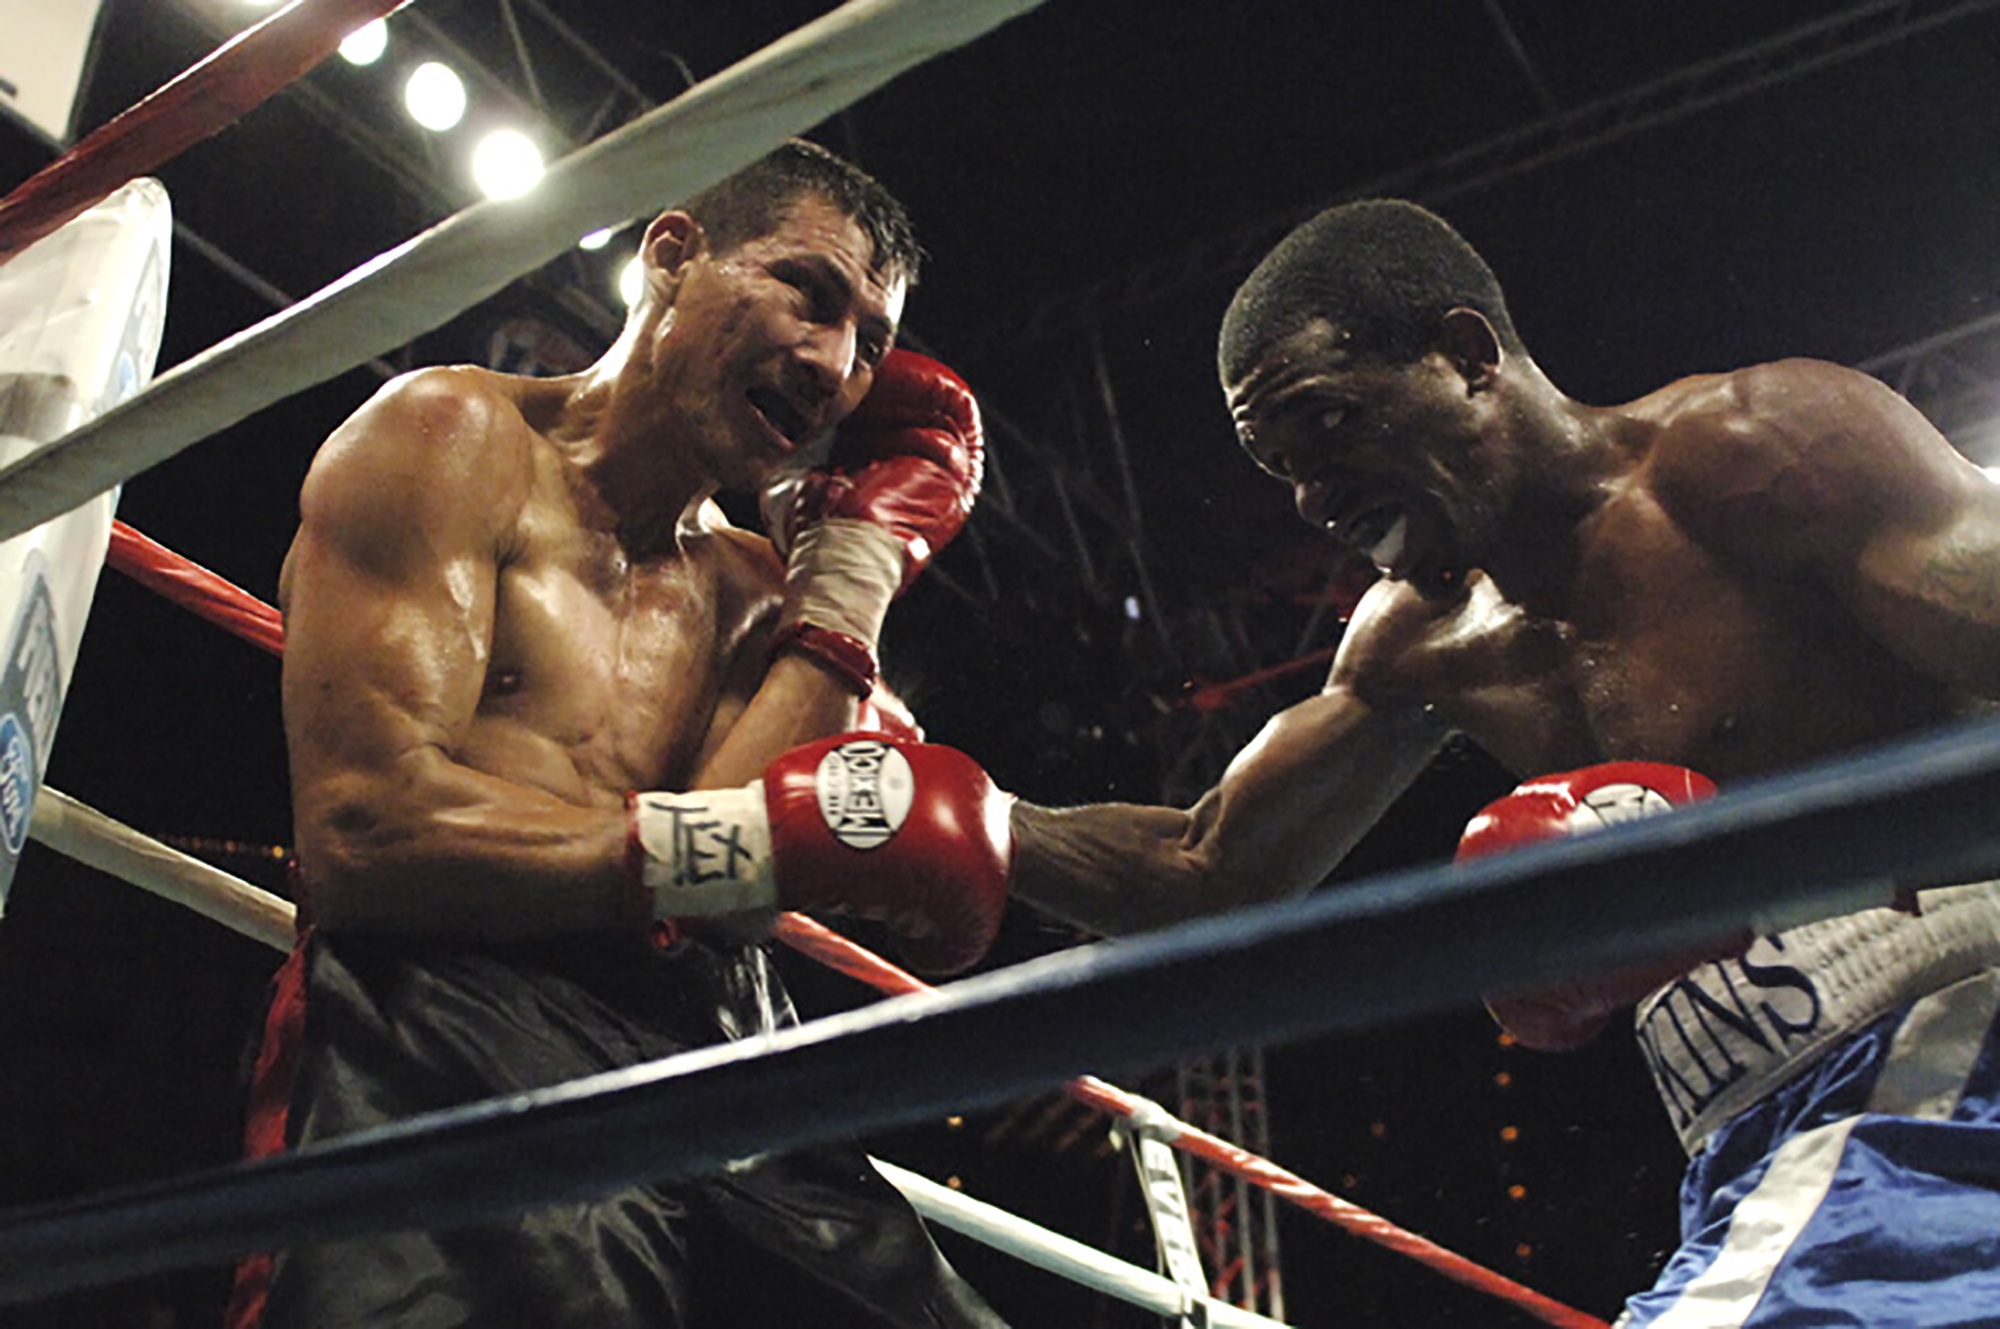
man, person, people, sport, ring, male, exercise, black, aggression, fitness, muscular, muscle, boxer, fight, caucasian, fist, boxing, competition, power, corner, sports, fighting, competitive, body, fighter, strong, athlete, active, strength, adult, mexican, gloves, punch, tough, kickboxing, individual sports, contact sport, boxing ring, wrestler, striking combat sports, shoot boxing, sanshou, professional boxing